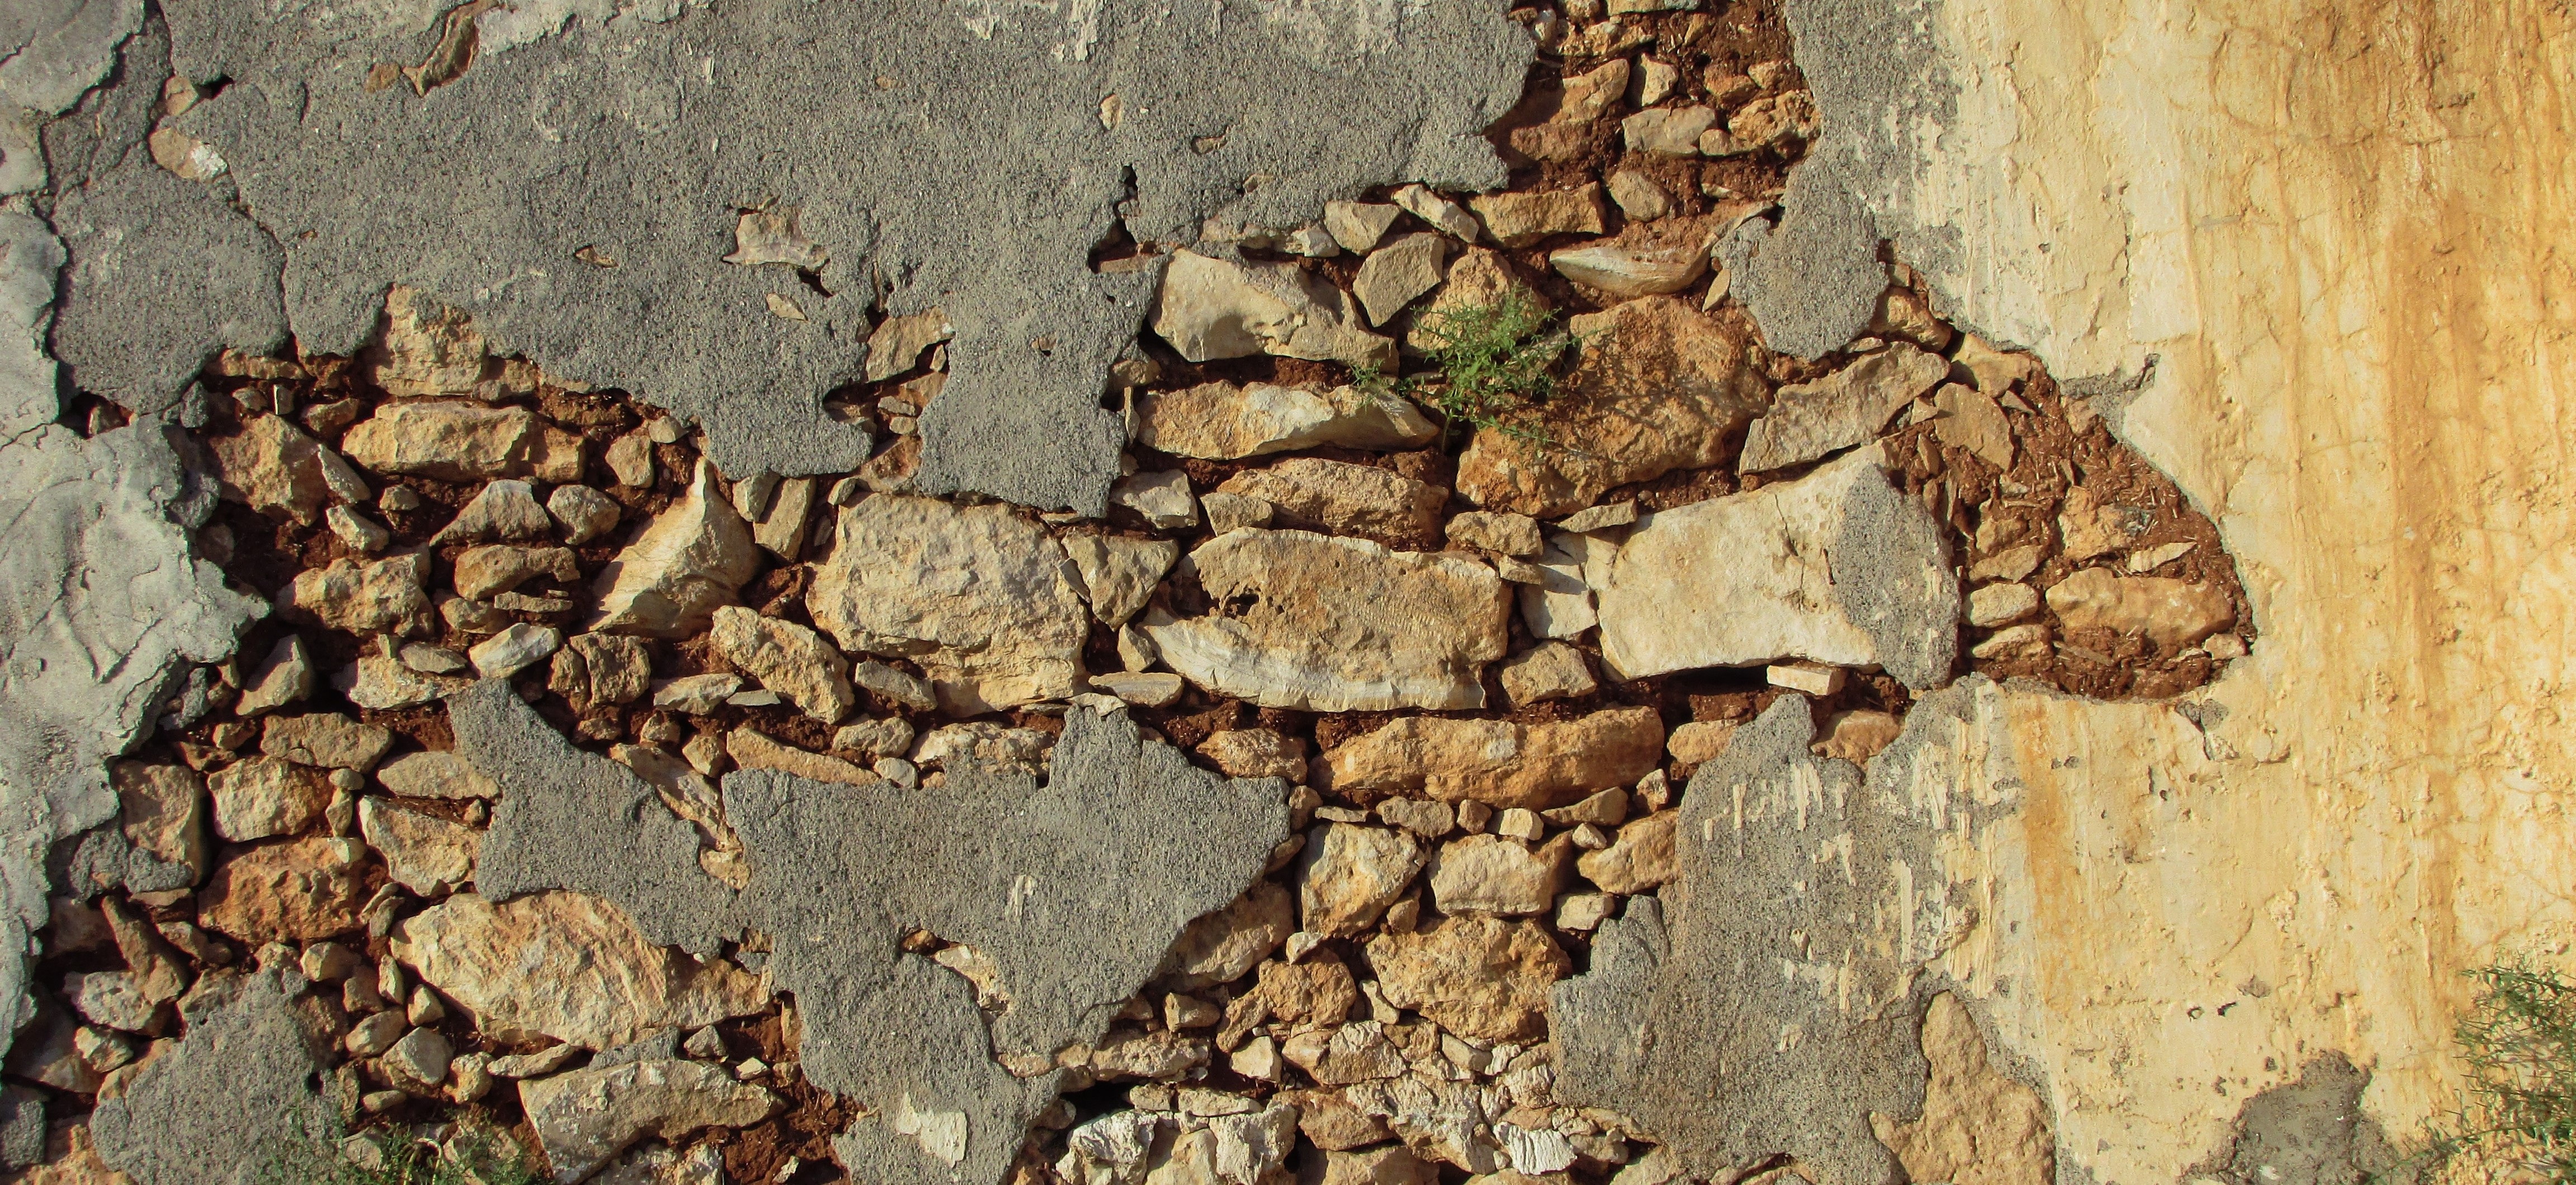
tree, rock, wood, texture, leaf, trunk, wall, soil, decay, weathered, old house, geology, damaged, aged, ancient history